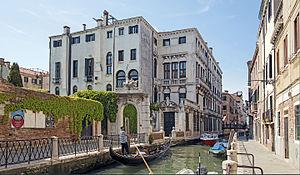
La famille Gradenigo est une famille patricienne de Venise, originaire de Grado.
Le rio Marin est un canal de Venise dans le sestiere de Santa Croce.